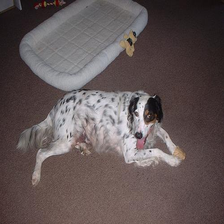
Species: dog
Breed: english setter